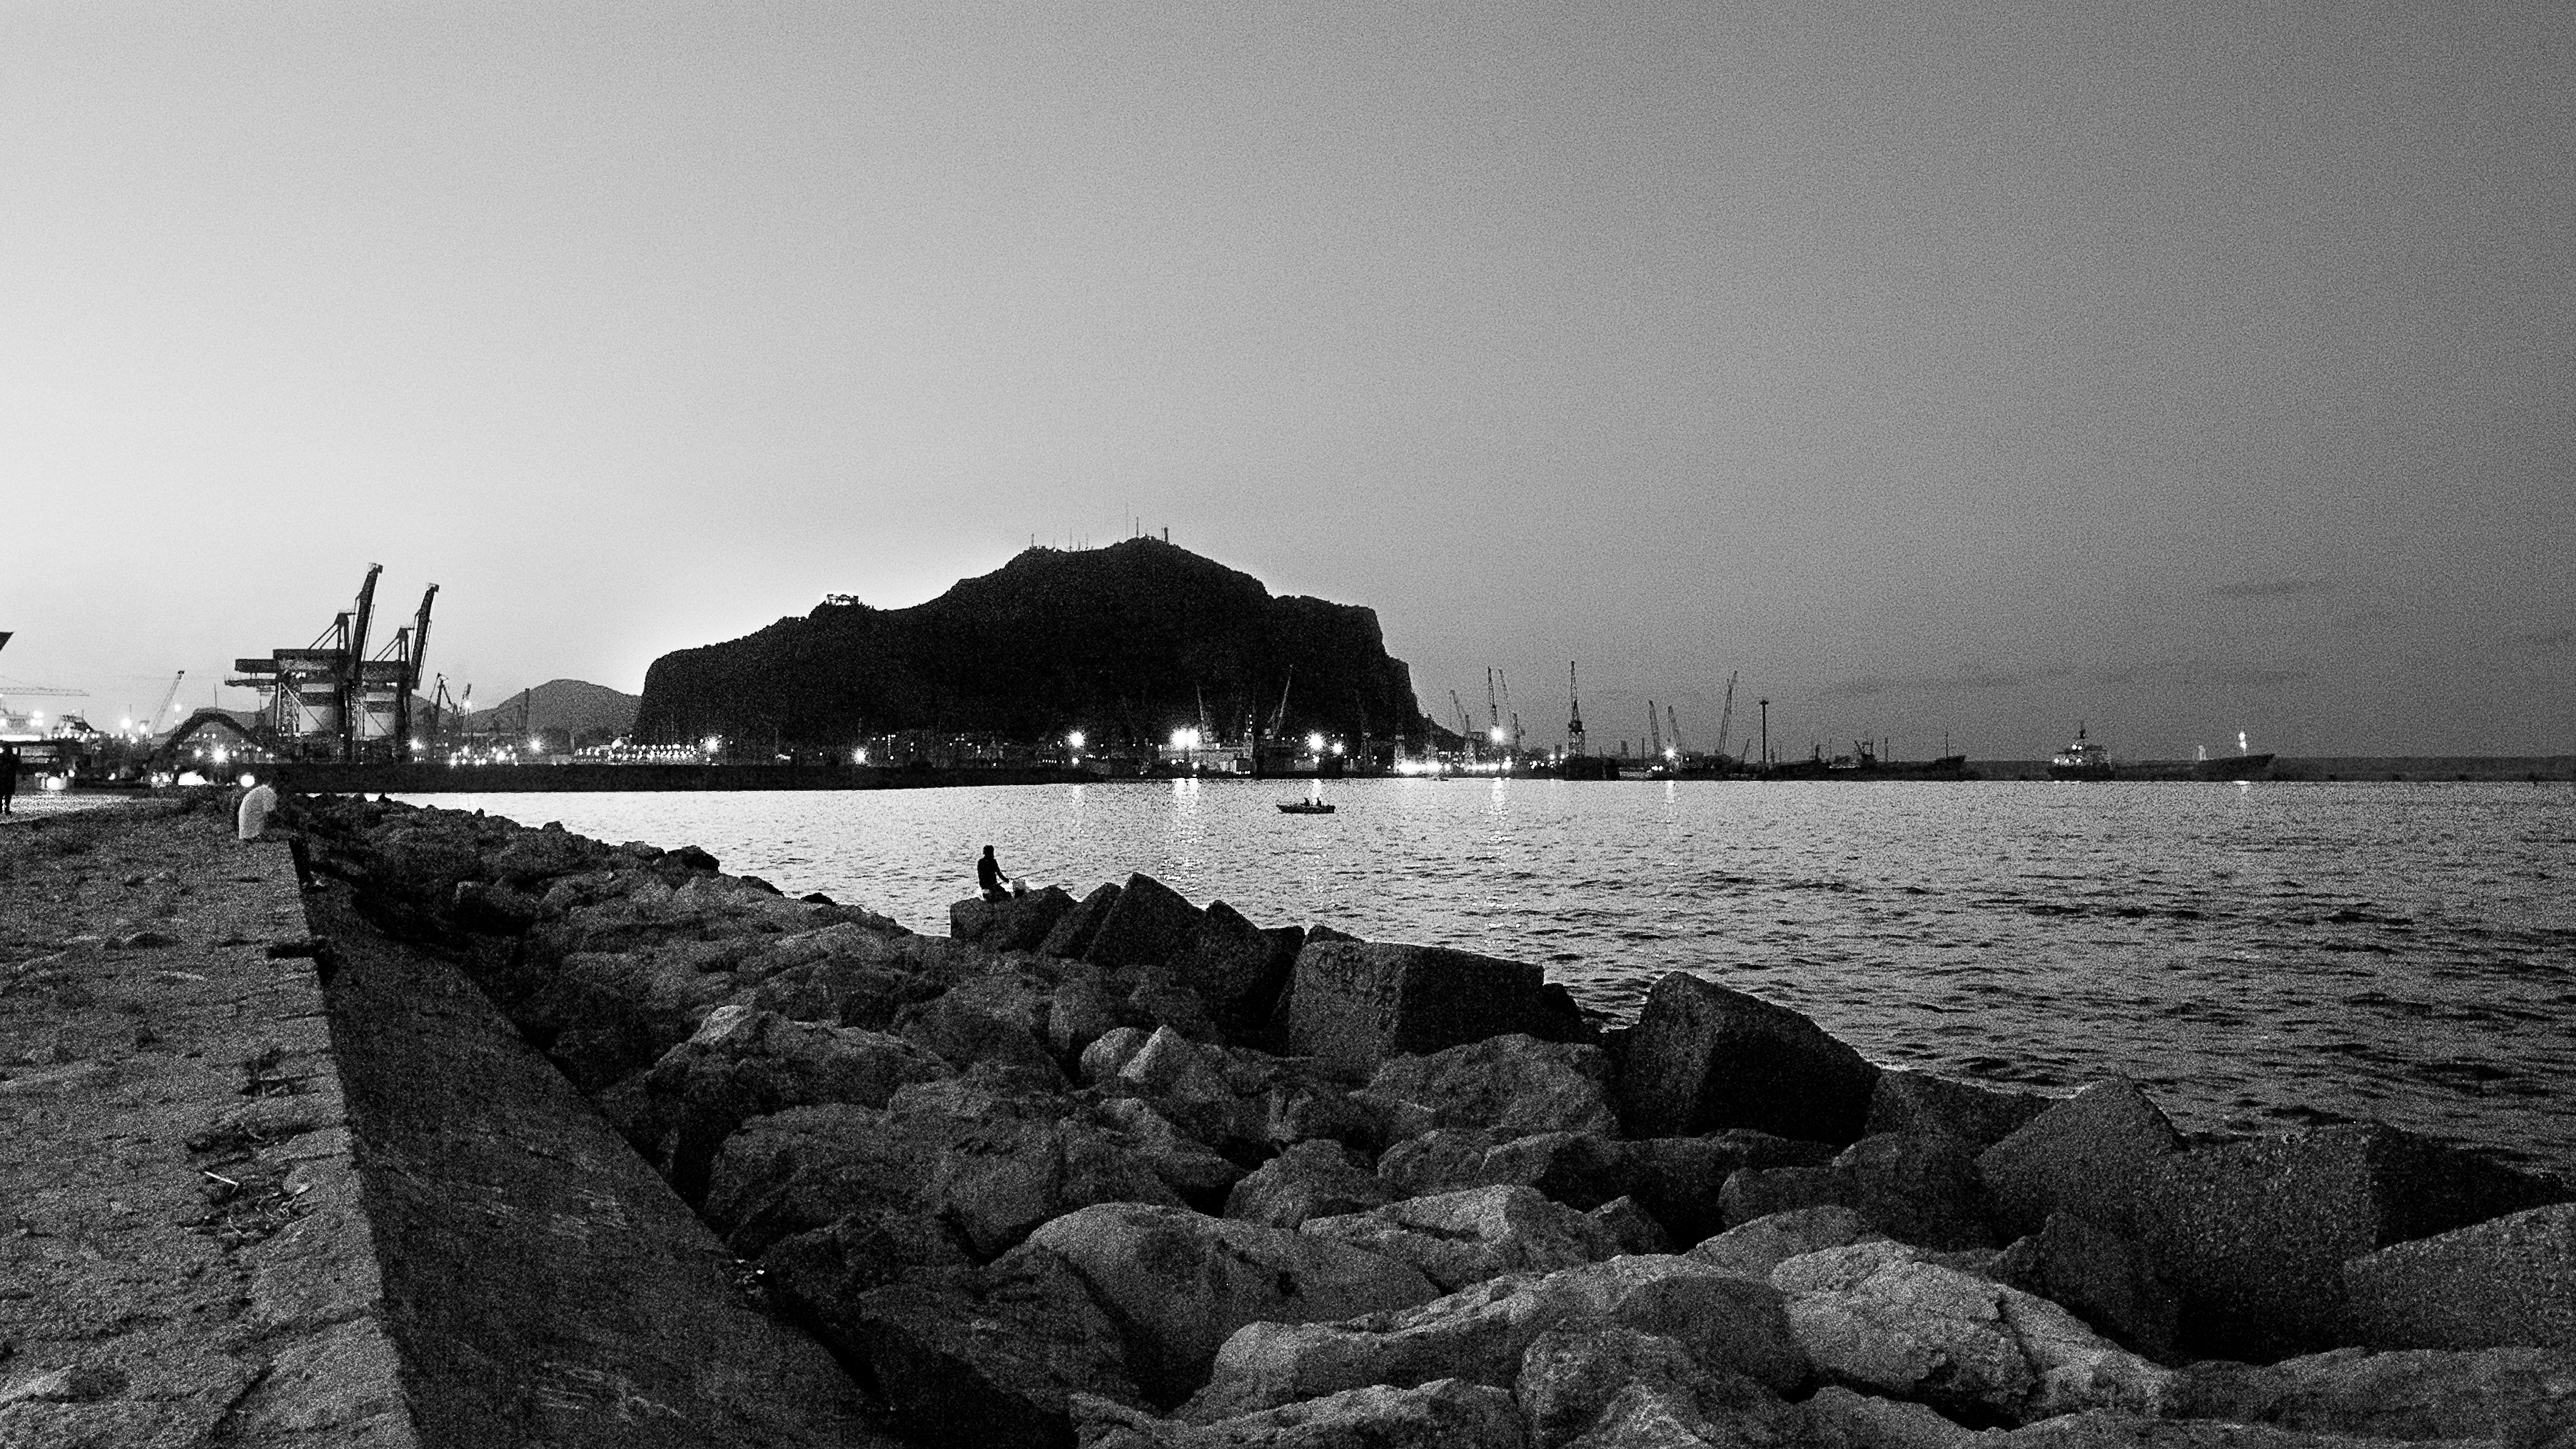
sea, coast, rock, ocean, horizon, black and white, shore, wave, pier, tower, bay, monochrome, terrain, body of water, breakwater, monochrome photography